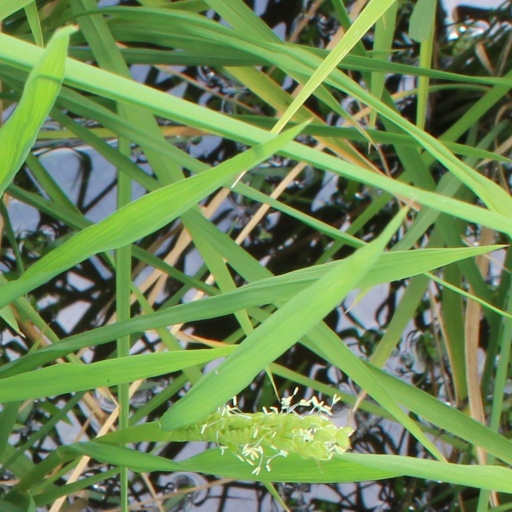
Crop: rice